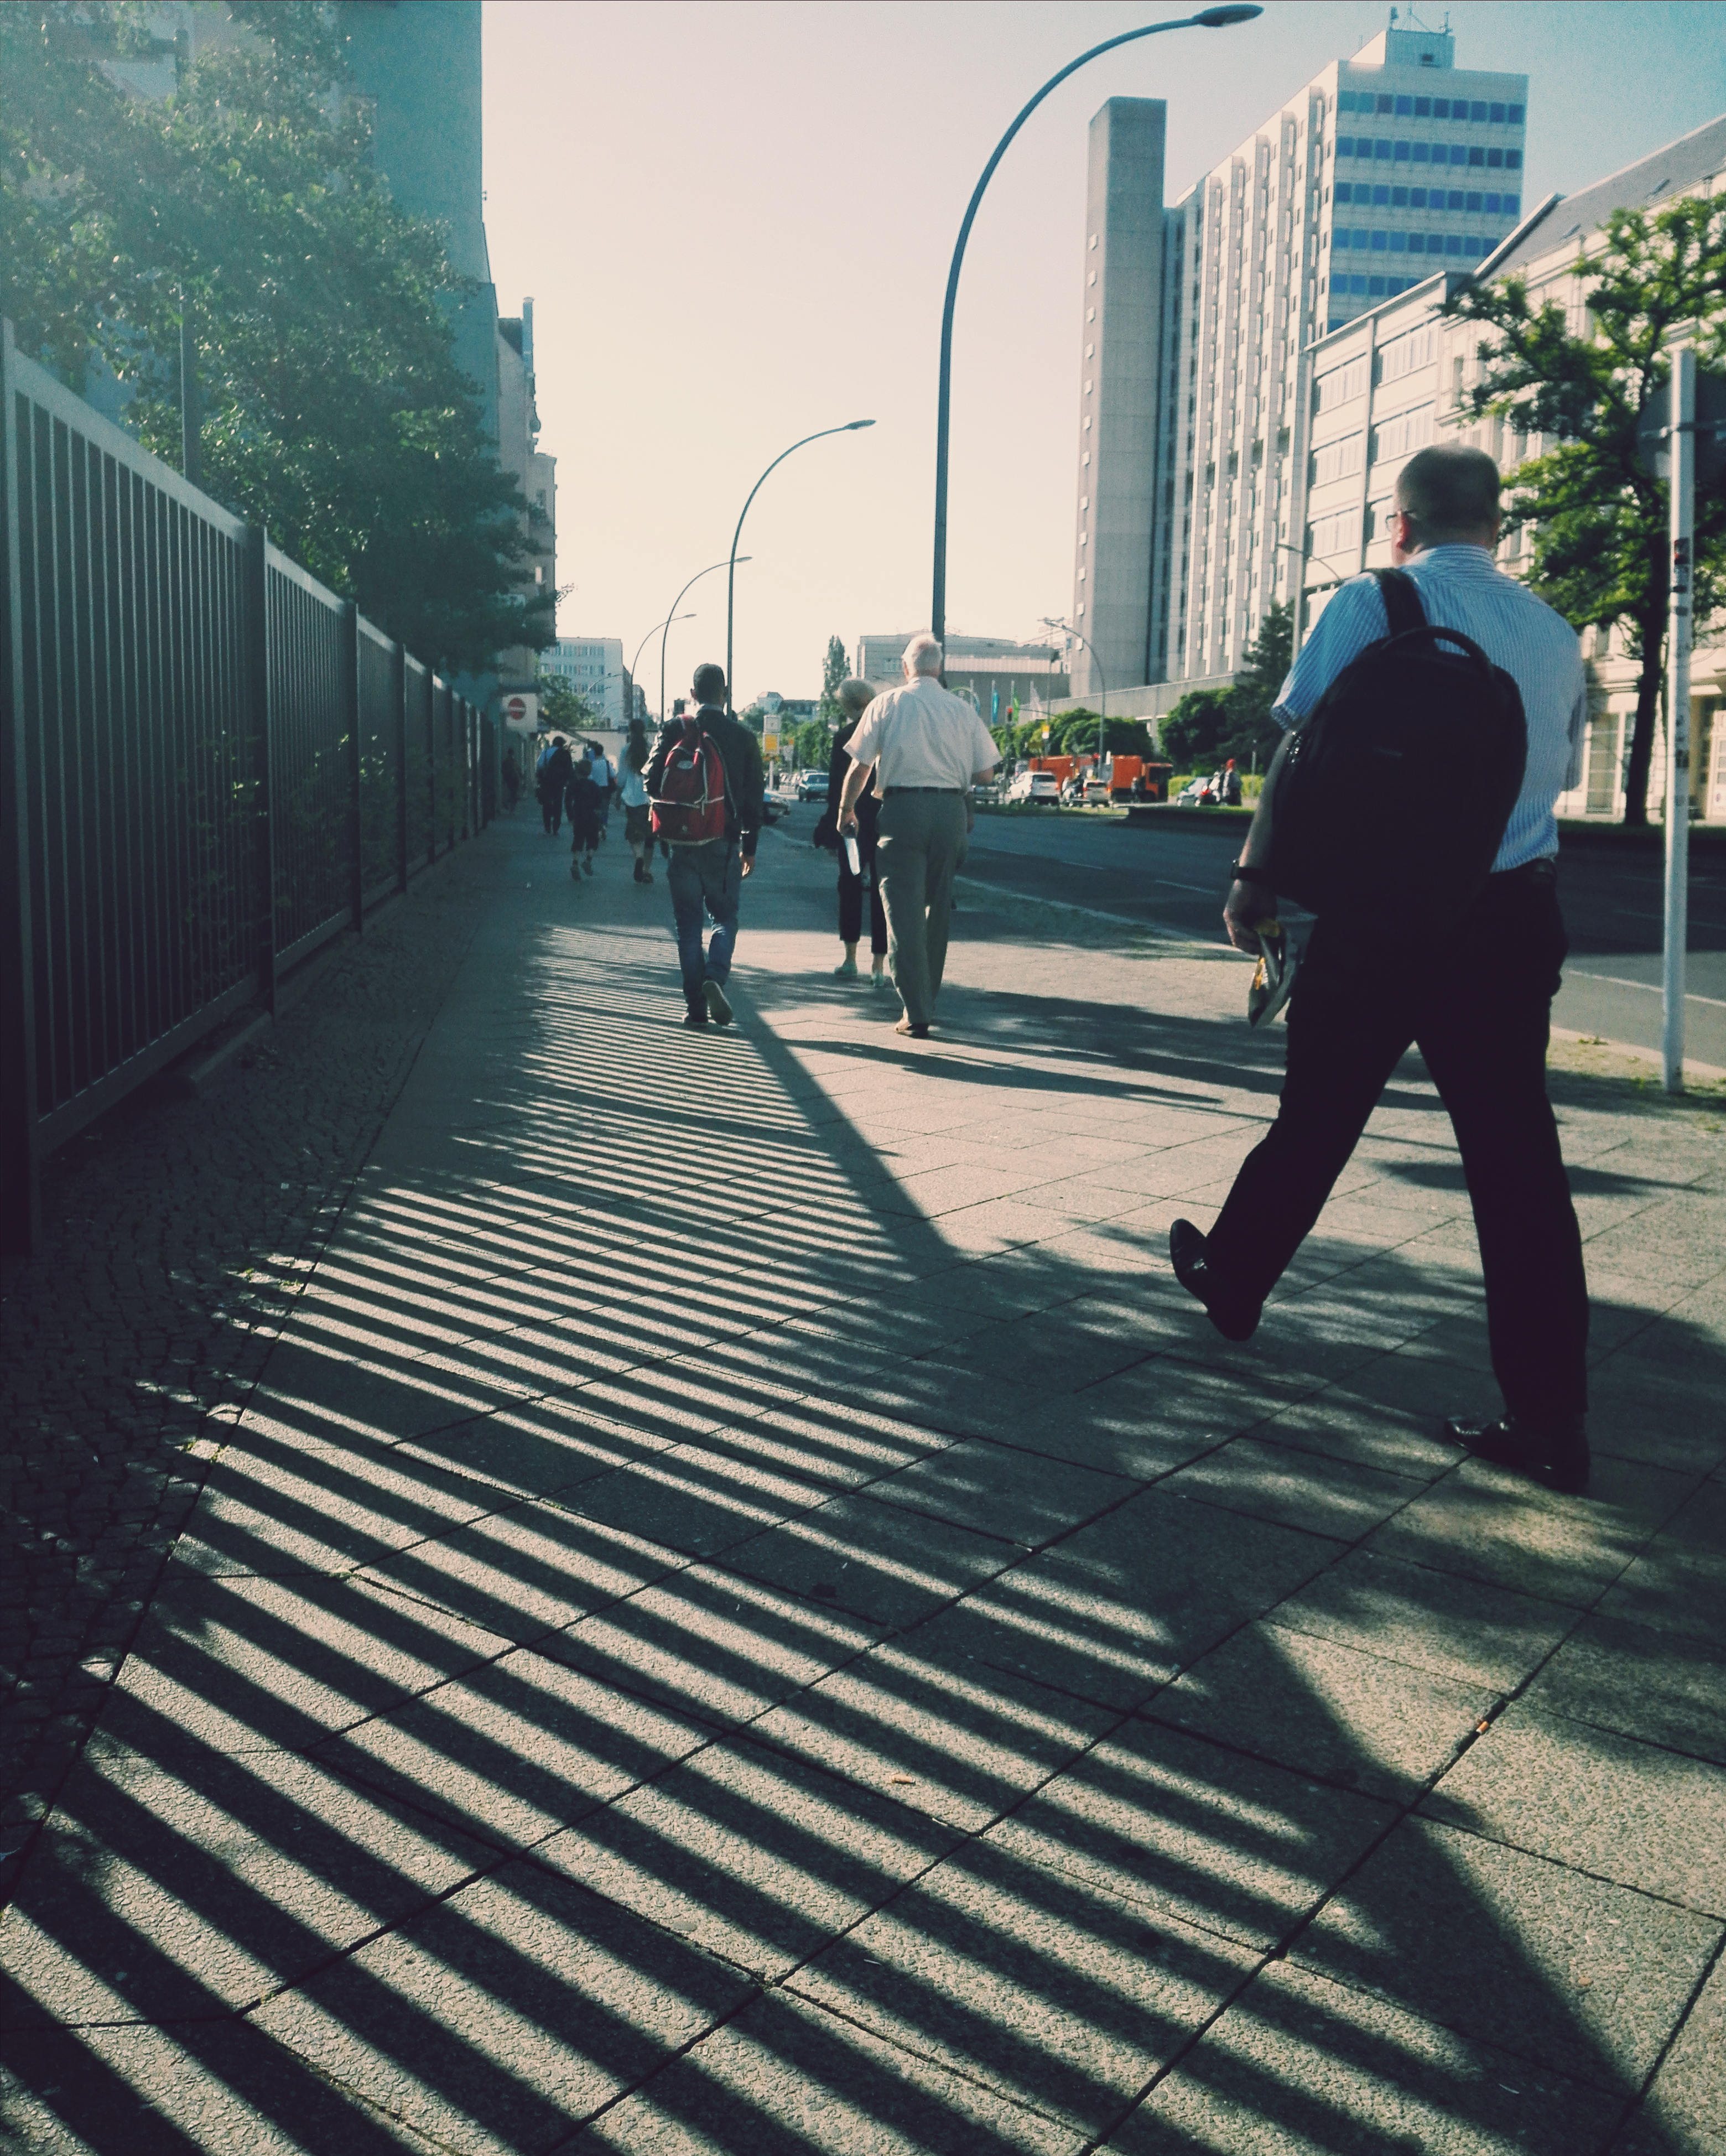
pedestrian, road, street, sidewalk, walkway, lane, infrastructure, snapshot, zebra crossing, vsco, morgens, apeach, anjapietsch, 52wochenfotochallenge, huaweip7l17, pedestrian crossing, road surface, nonbuilding structure